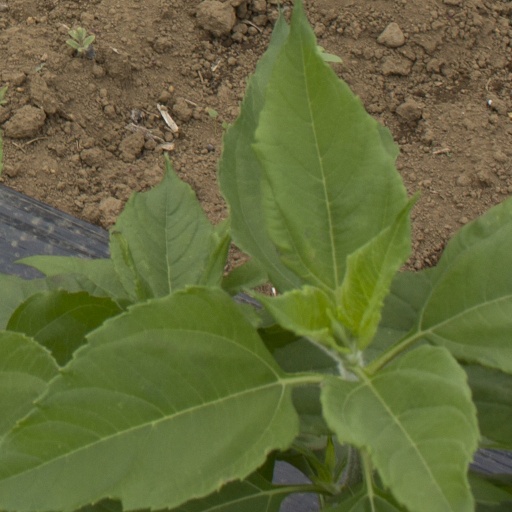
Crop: Jerusalem artichoke